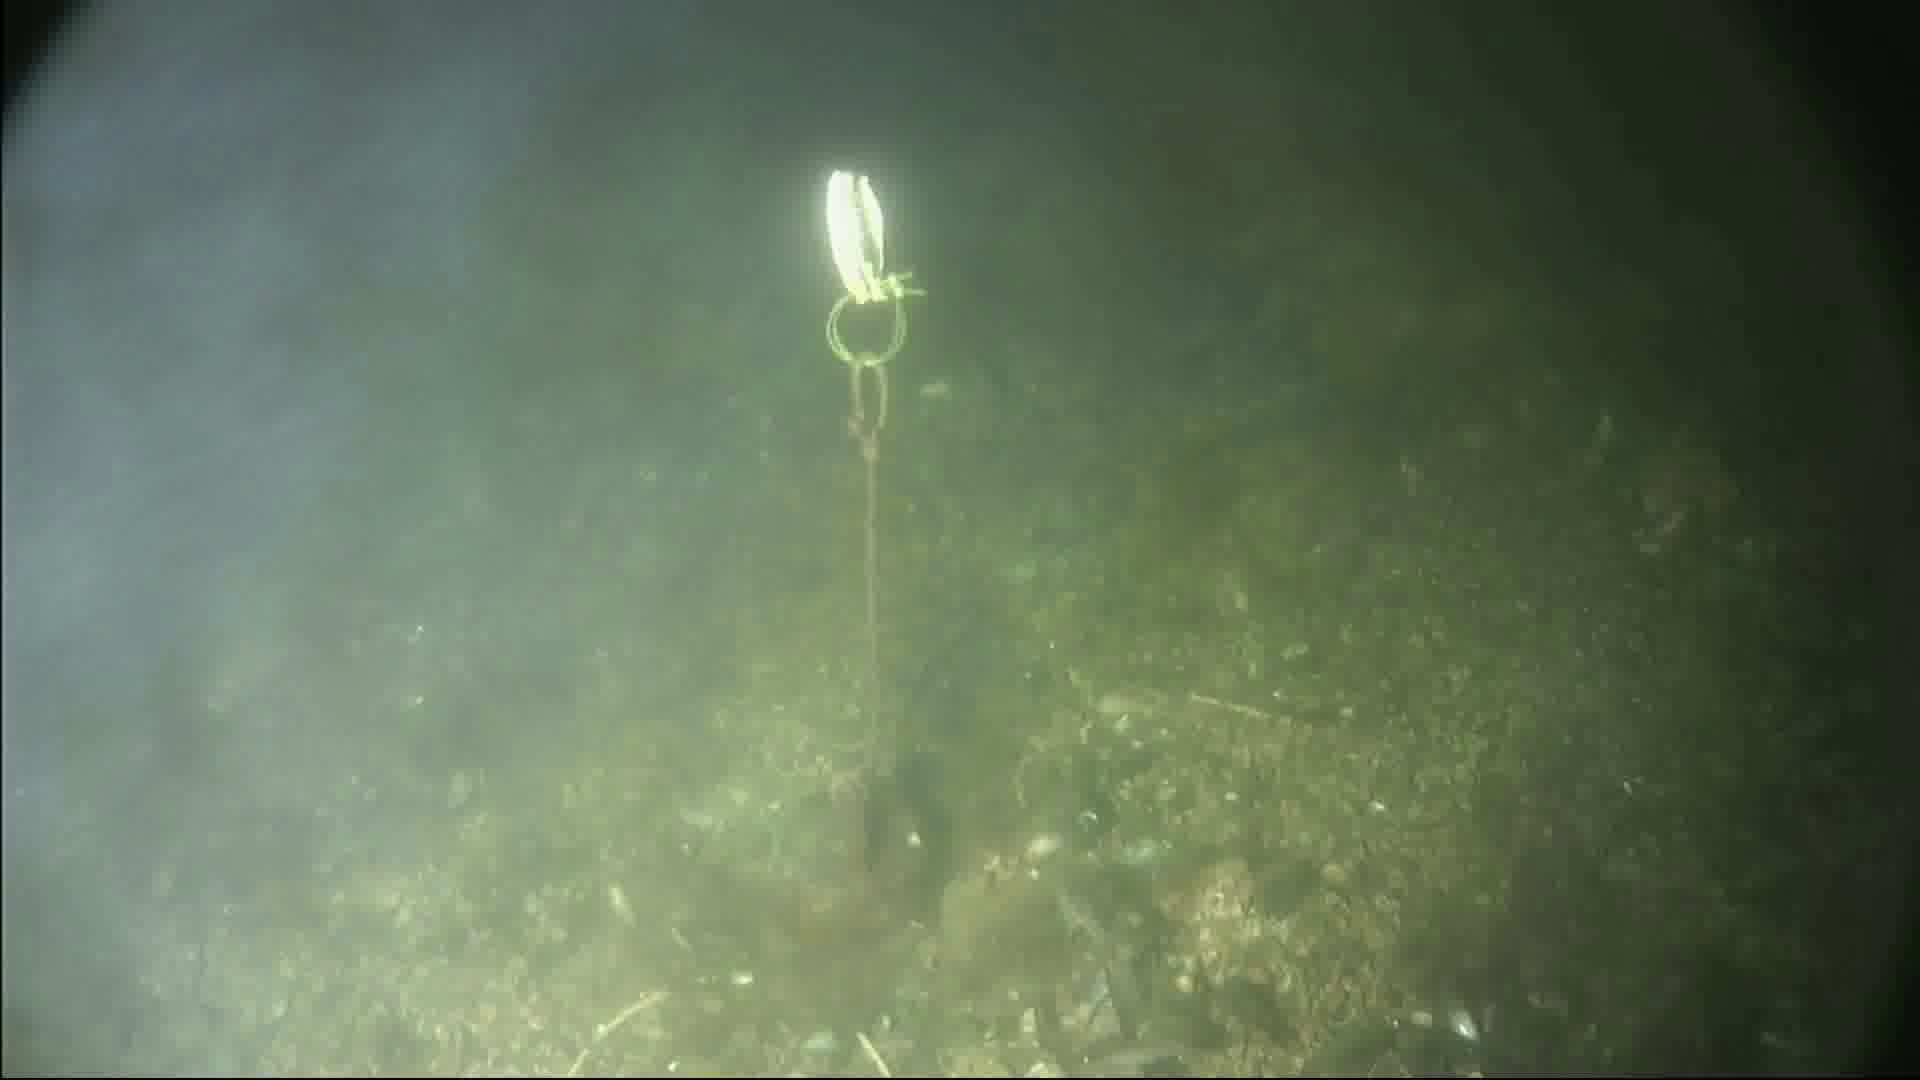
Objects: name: small_fish